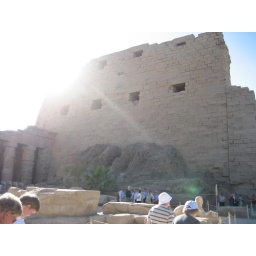
the big mound of rocks by the wall used to be the ramp they used to get the stones to the top and stuff...pretty cool.